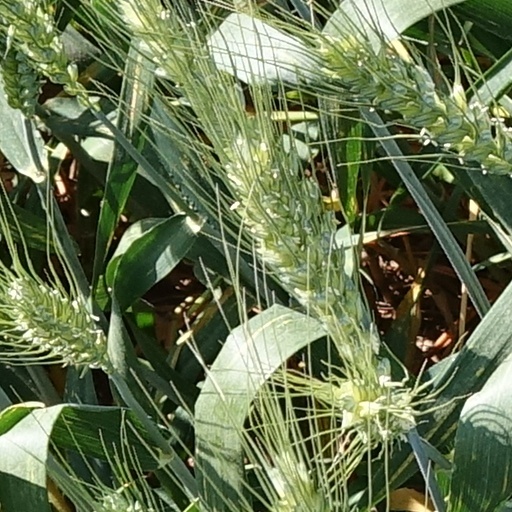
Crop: wheat